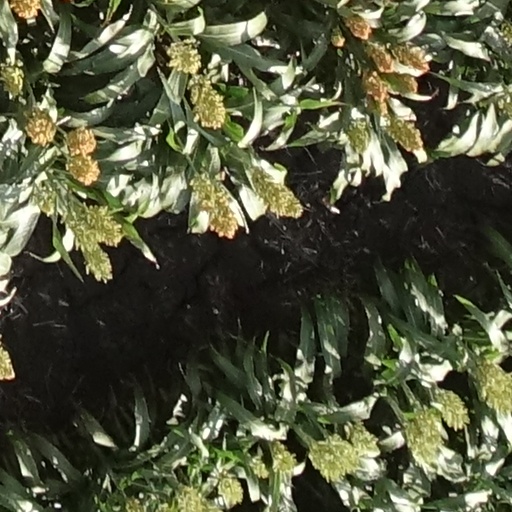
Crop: sorghum